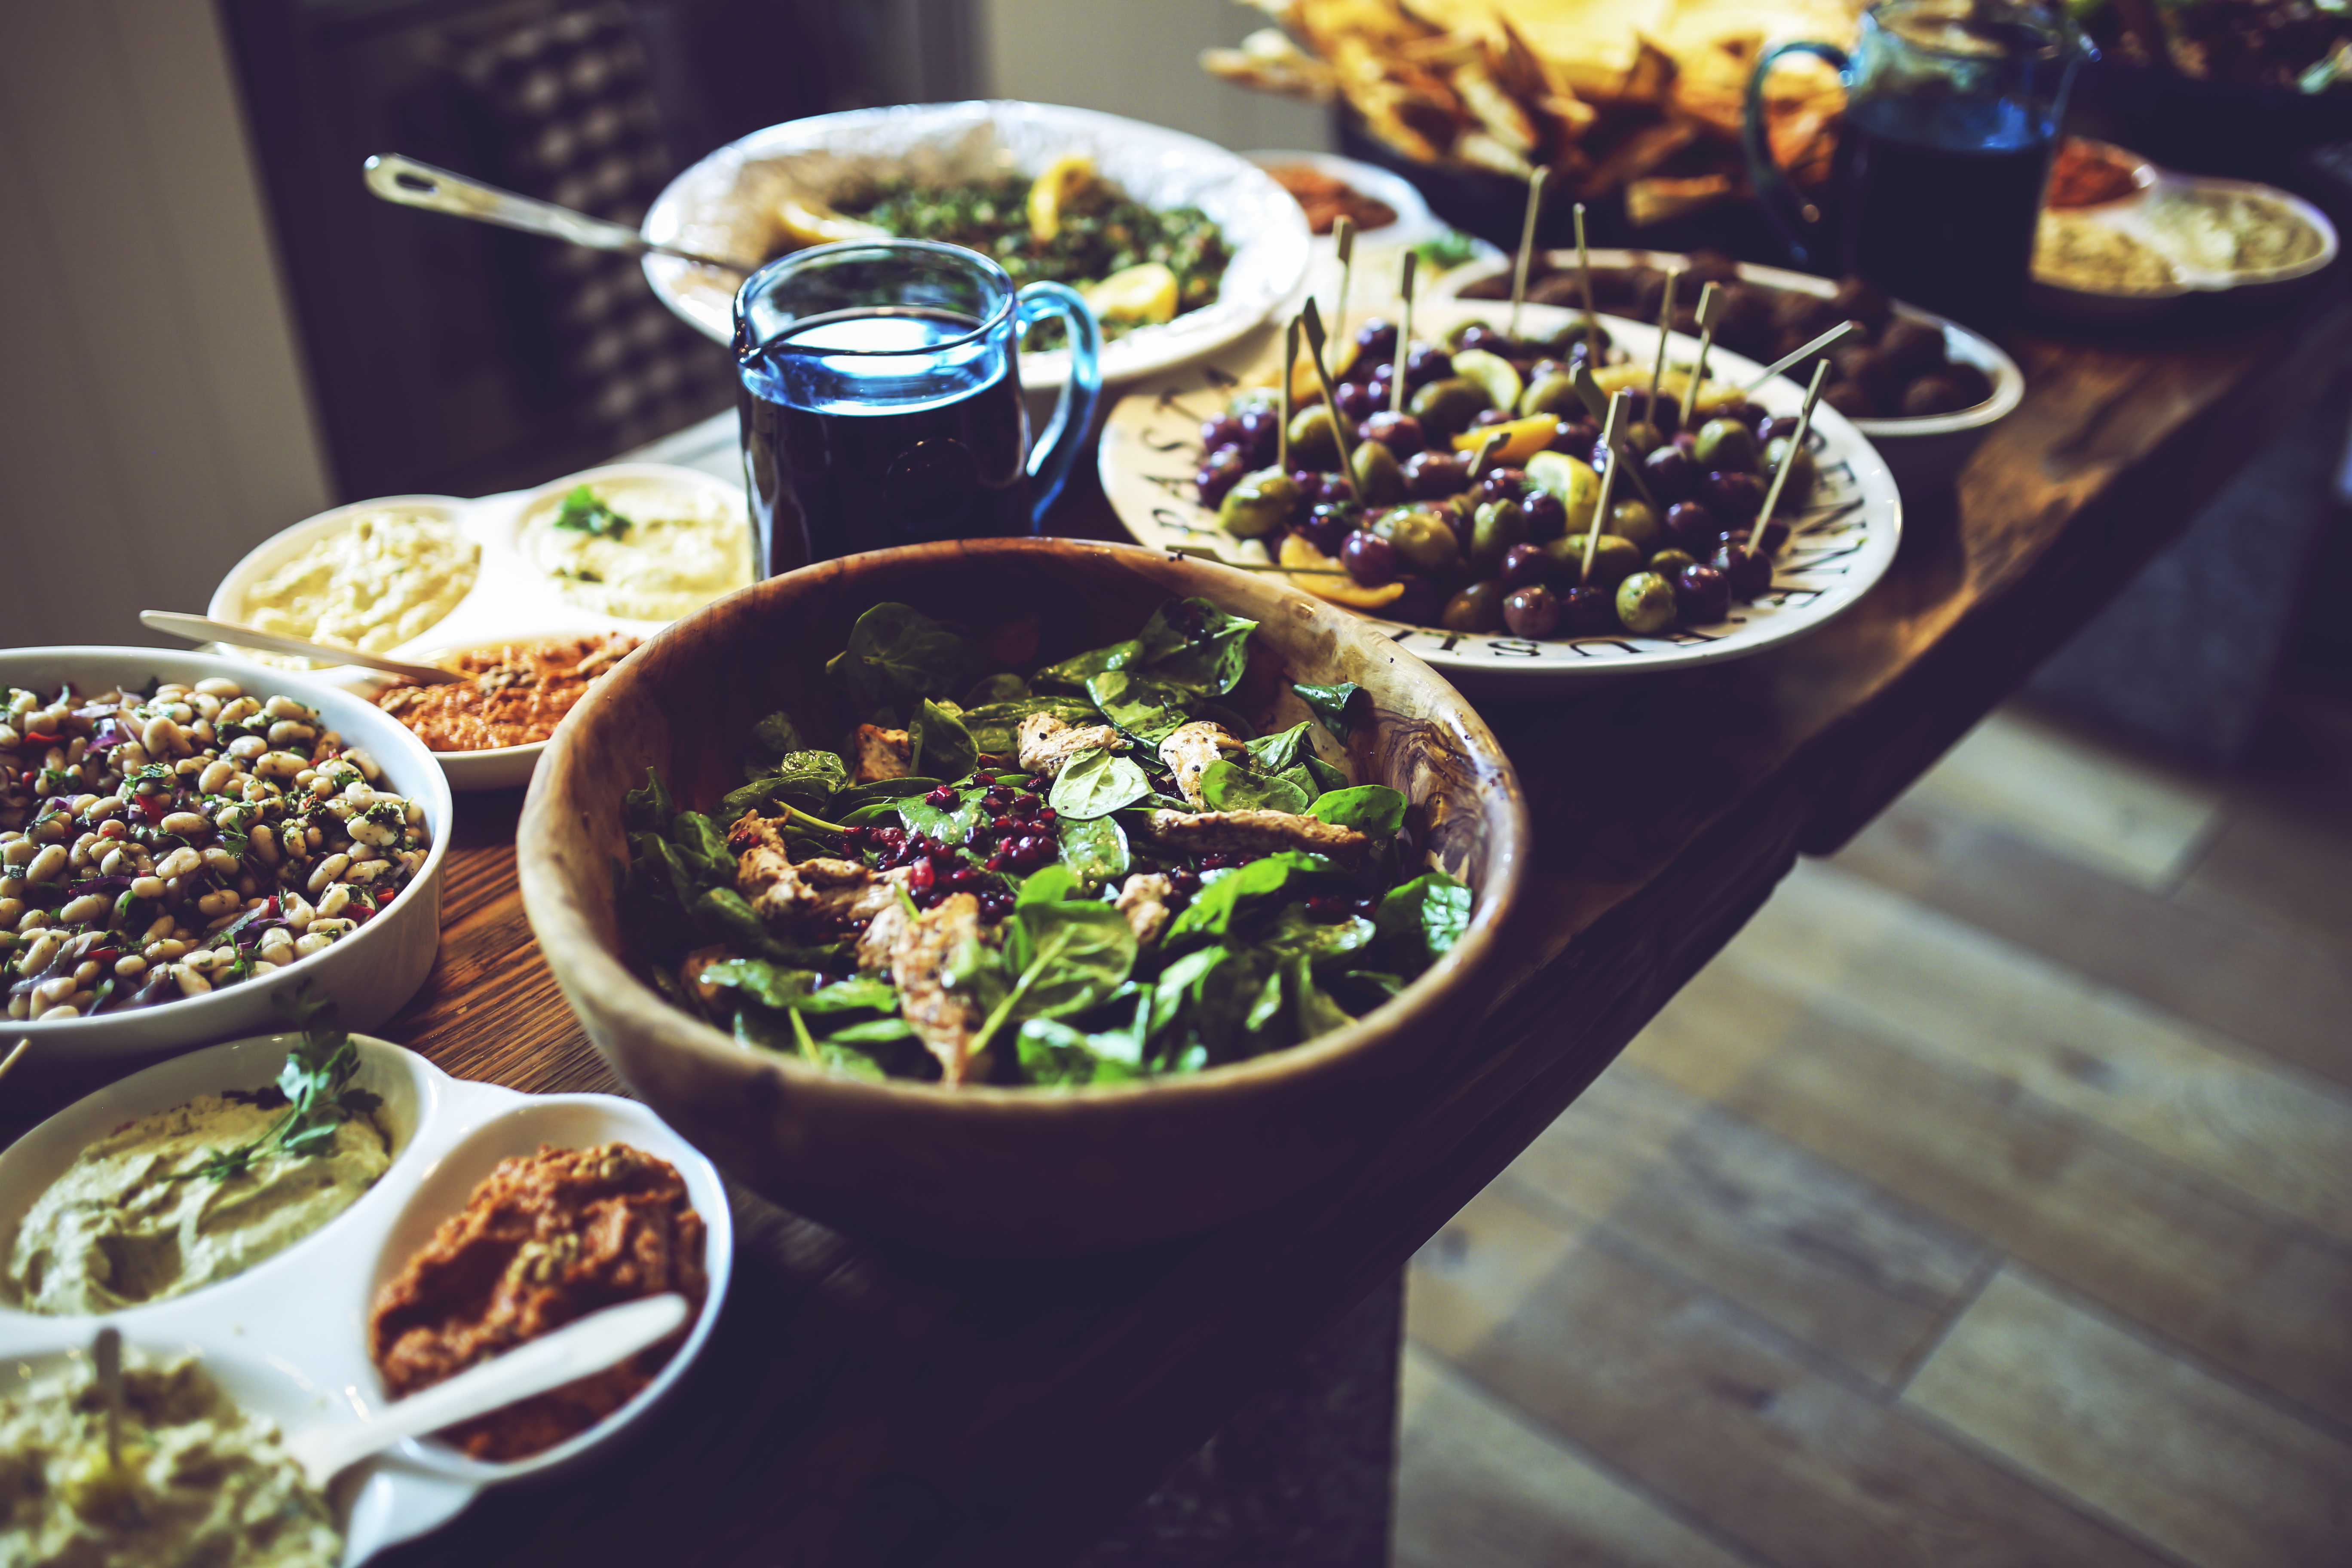
table, dish, meal, food, salad, green, kitchen, healthy, lunch, cuisine, delicious, thanksgiving, vegetables, tasty, spinach, olives, yummy, foodporn, finger food, antipasti, fingerfood